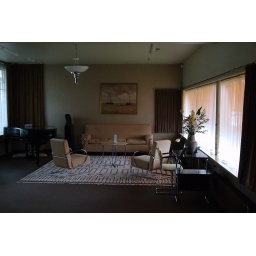
The main lounge in the second floor of the Sonnenveld house